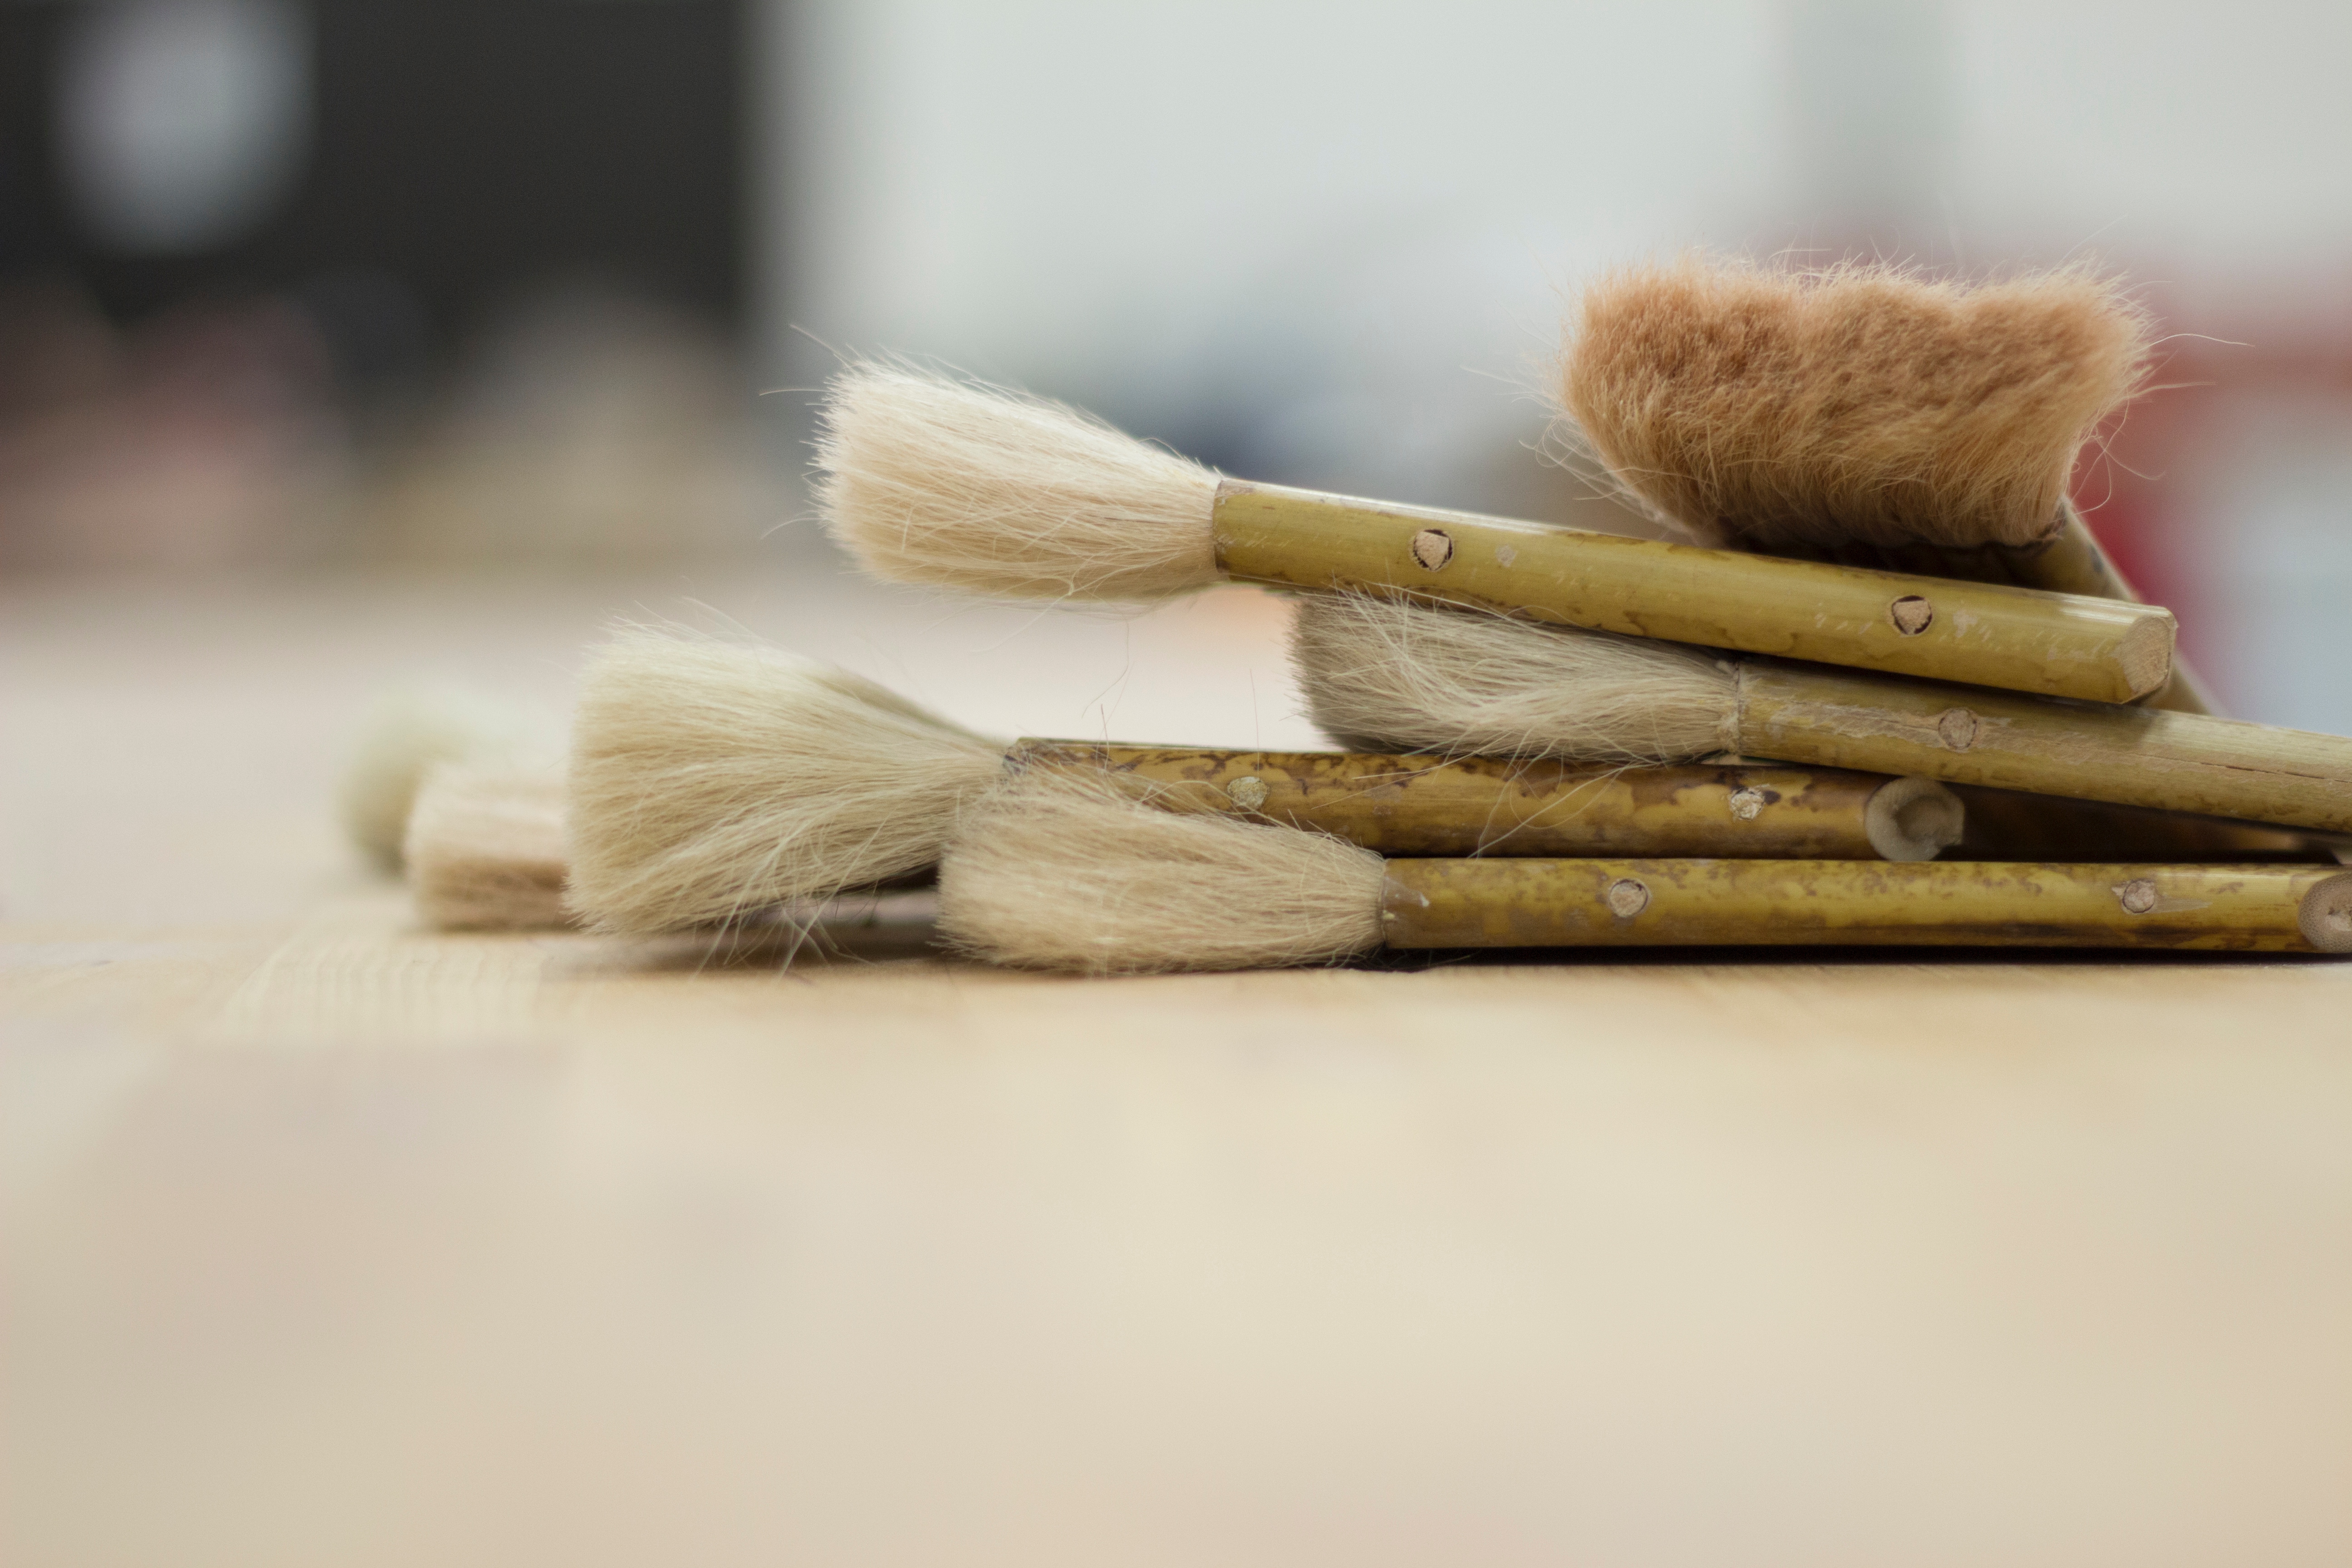
brush, personal care, beige